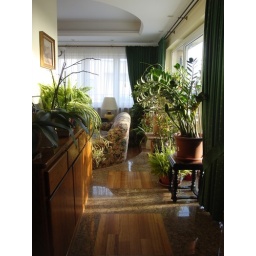
plants in Aleksandra's house. Every central European house has a space like this full of plants (I like it!)